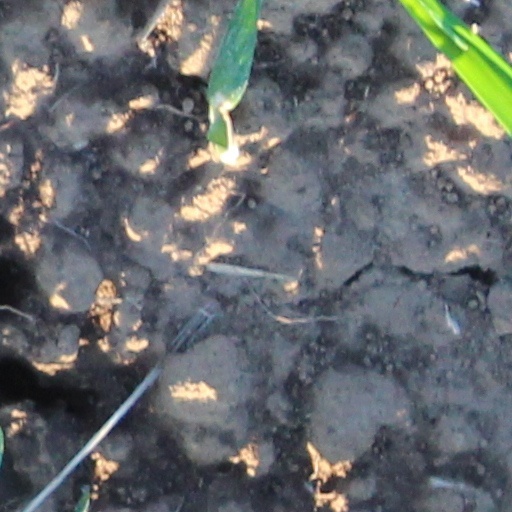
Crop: wheat